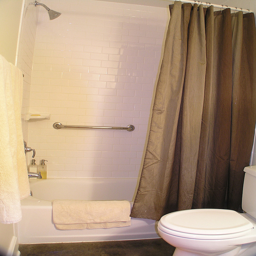
A white toilet sitting next to a bath tub.
A small bathroom with the shower curtain open to show the shower.
A bathroom with toilet and a shower stall with a grab bar.
a curtain is hanging in front of a tub in a bathroom
A typical bathroom with a bar to hold on